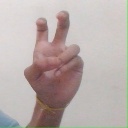
अक्षर: ई